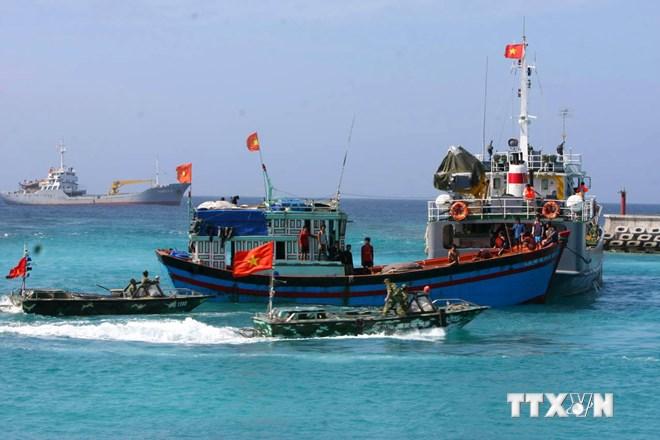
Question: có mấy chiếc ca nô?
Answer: có hai chiếc ca nô